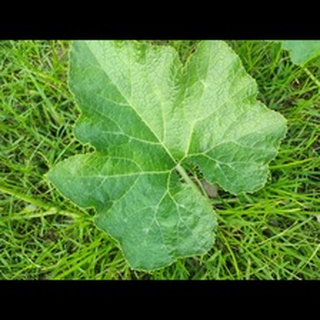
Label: healthy_pumpkin